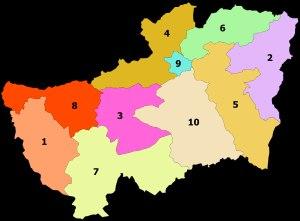
La wilaya de Souk Ahras compte 10 daïras.